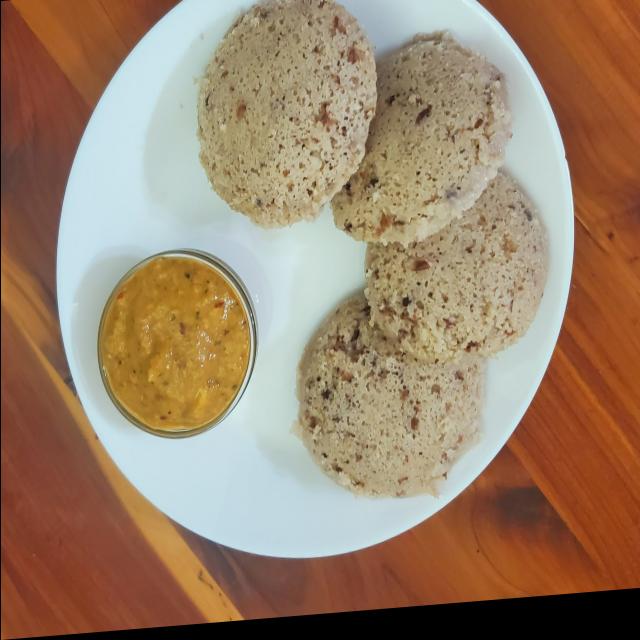
Dish: idli